Wilhelm Wandschneider

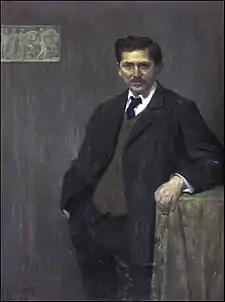
Wilhelm Wandschneider, portrait by

Wilhelm Georg Johannes Wandschneider (6 June 1866, Plau am See – 23 September 1942, Plau am See) was a German sculptor.